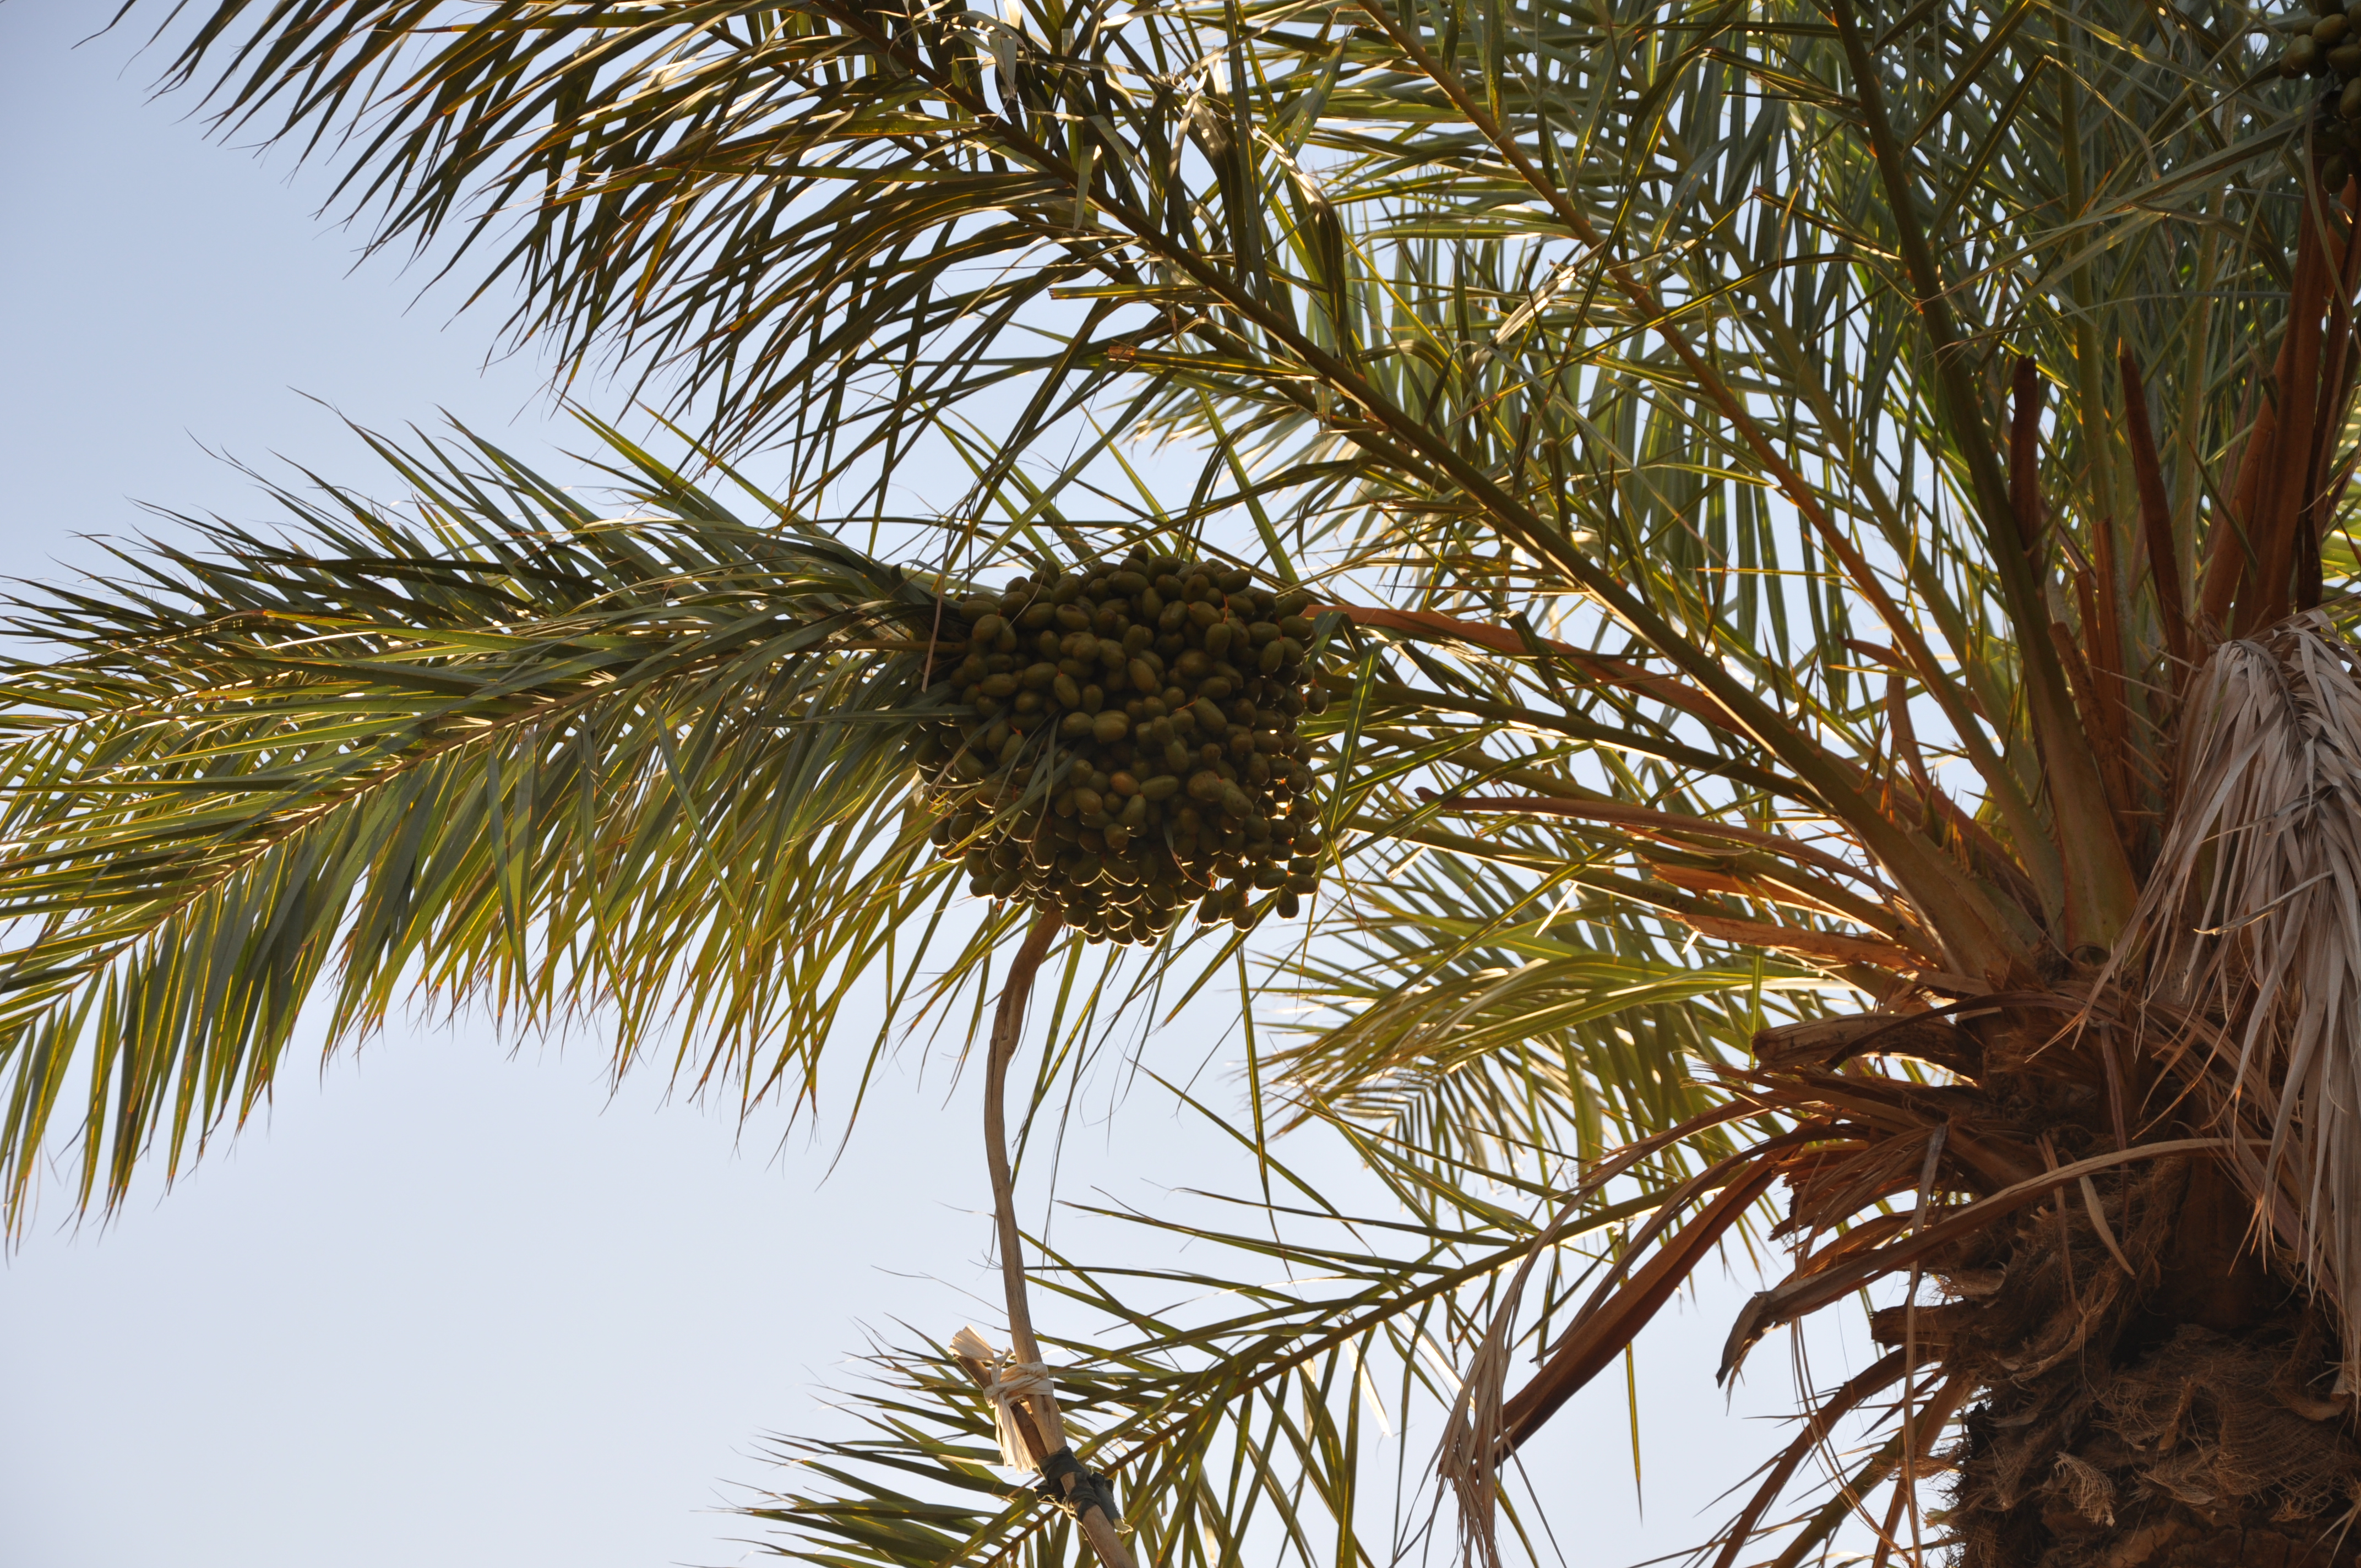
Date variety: Boufagous